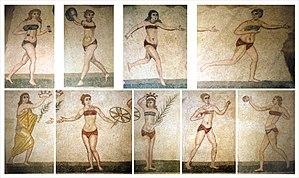
Le sport féminin couvre l'ensemble des pratiques sportives féminines, professionnelles, amateurs ou de loisirs. Présent dans certaines civilisations antiques comme en témoignent des vestiges archéologiques, il semble connaître une éclipse relative au cours du Moyen Âge et surtout des Temps Modernes. Il réapparaît timidement sous la forme de gymnastique au cours du XIXᵉ siècle mais les formes sportives proprement dites ont beaucoup de difficulté à s'imposer et il faut attendre les Jeux olympiques de 1928 pour que le sport féminin fasse son apparition dans le programme olympique. Certaines disciplines sportives, notamment en compétition, connaissent une différenciation plus ou moins marquée entre femmes et hommes tandis que d'autres sports sont mixtes ou s'ouvrent progressivement à la mixité. Au XXIᵉ siècle, de très grandes disparités subsistent encore souvent dans le traitement des professionnalismes sportifs masculin et féminin.